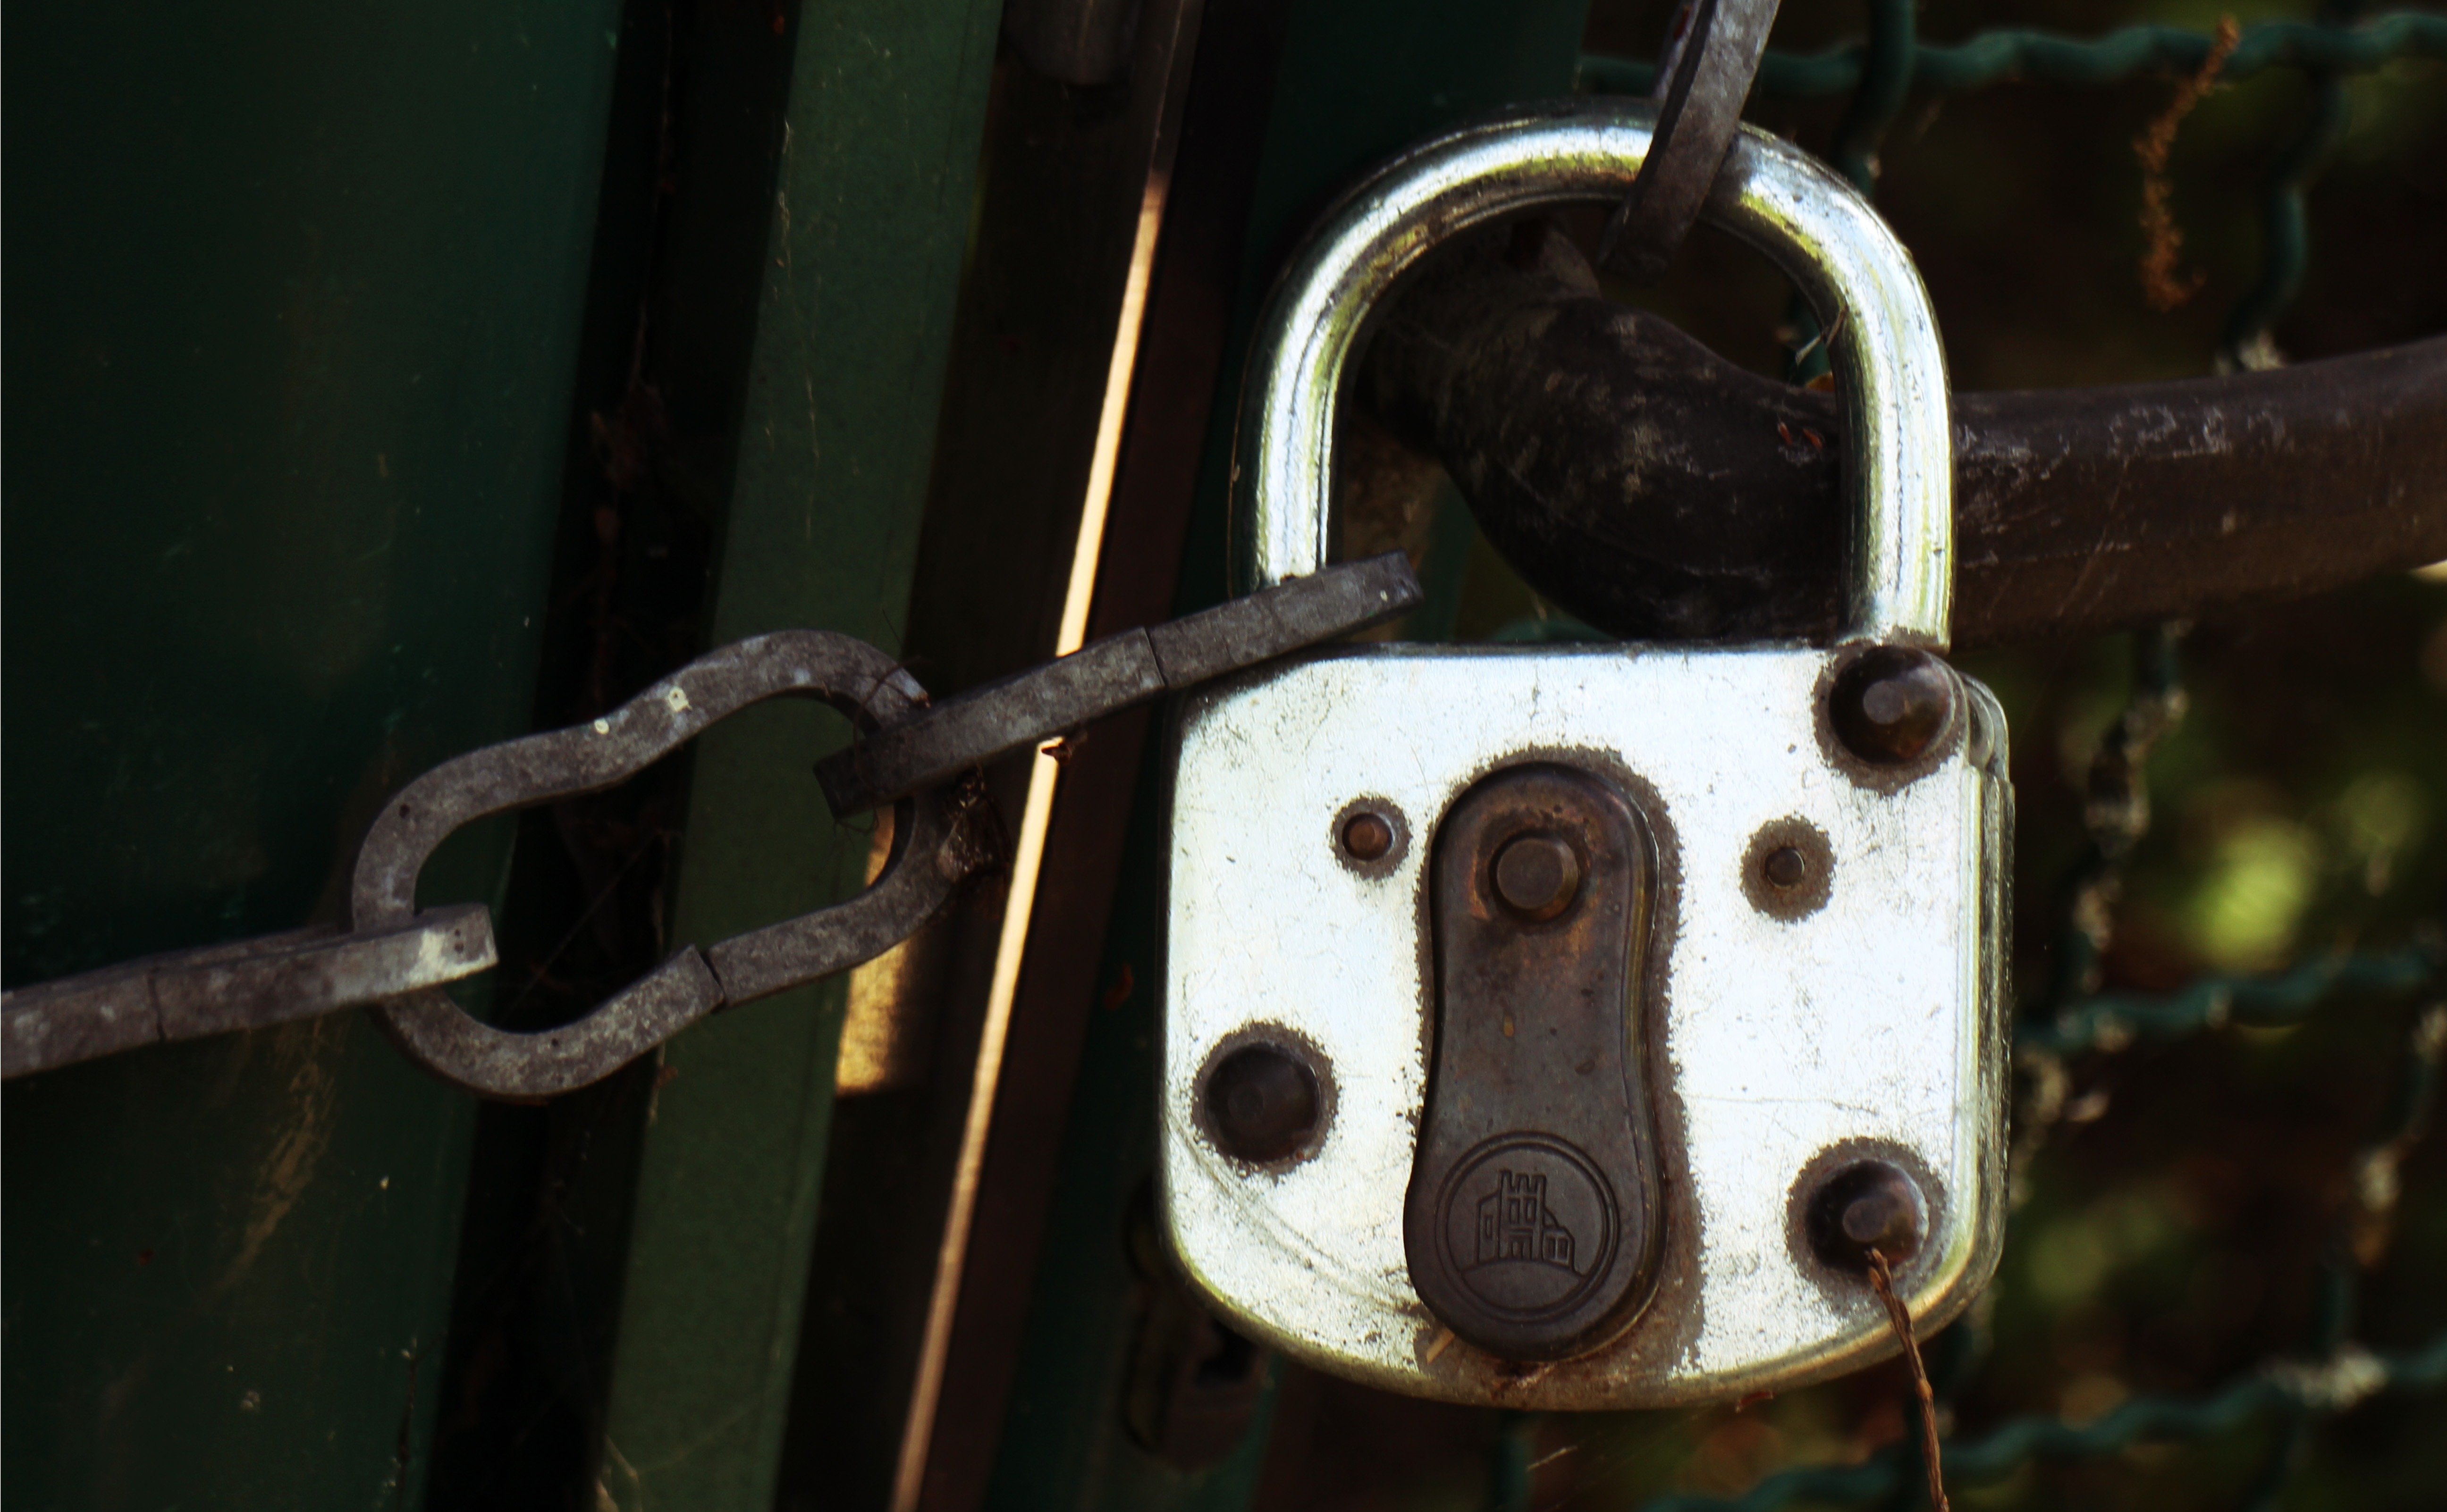
light, green, castle, darkness, padlock, close up, iron, protect, secure, capping, shut off, padlocks